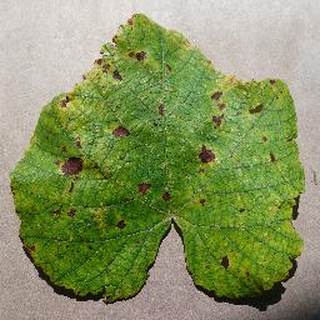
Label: grape_leaf_blight